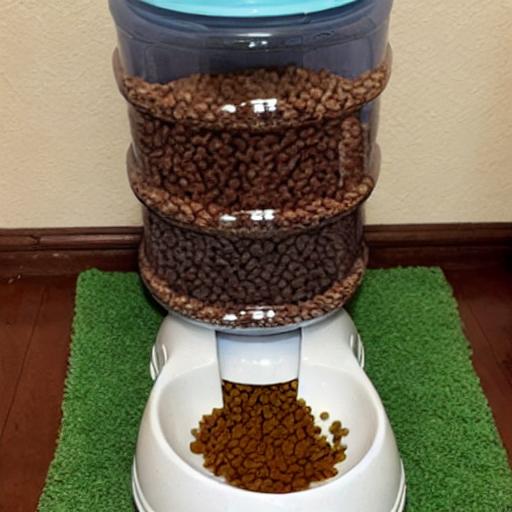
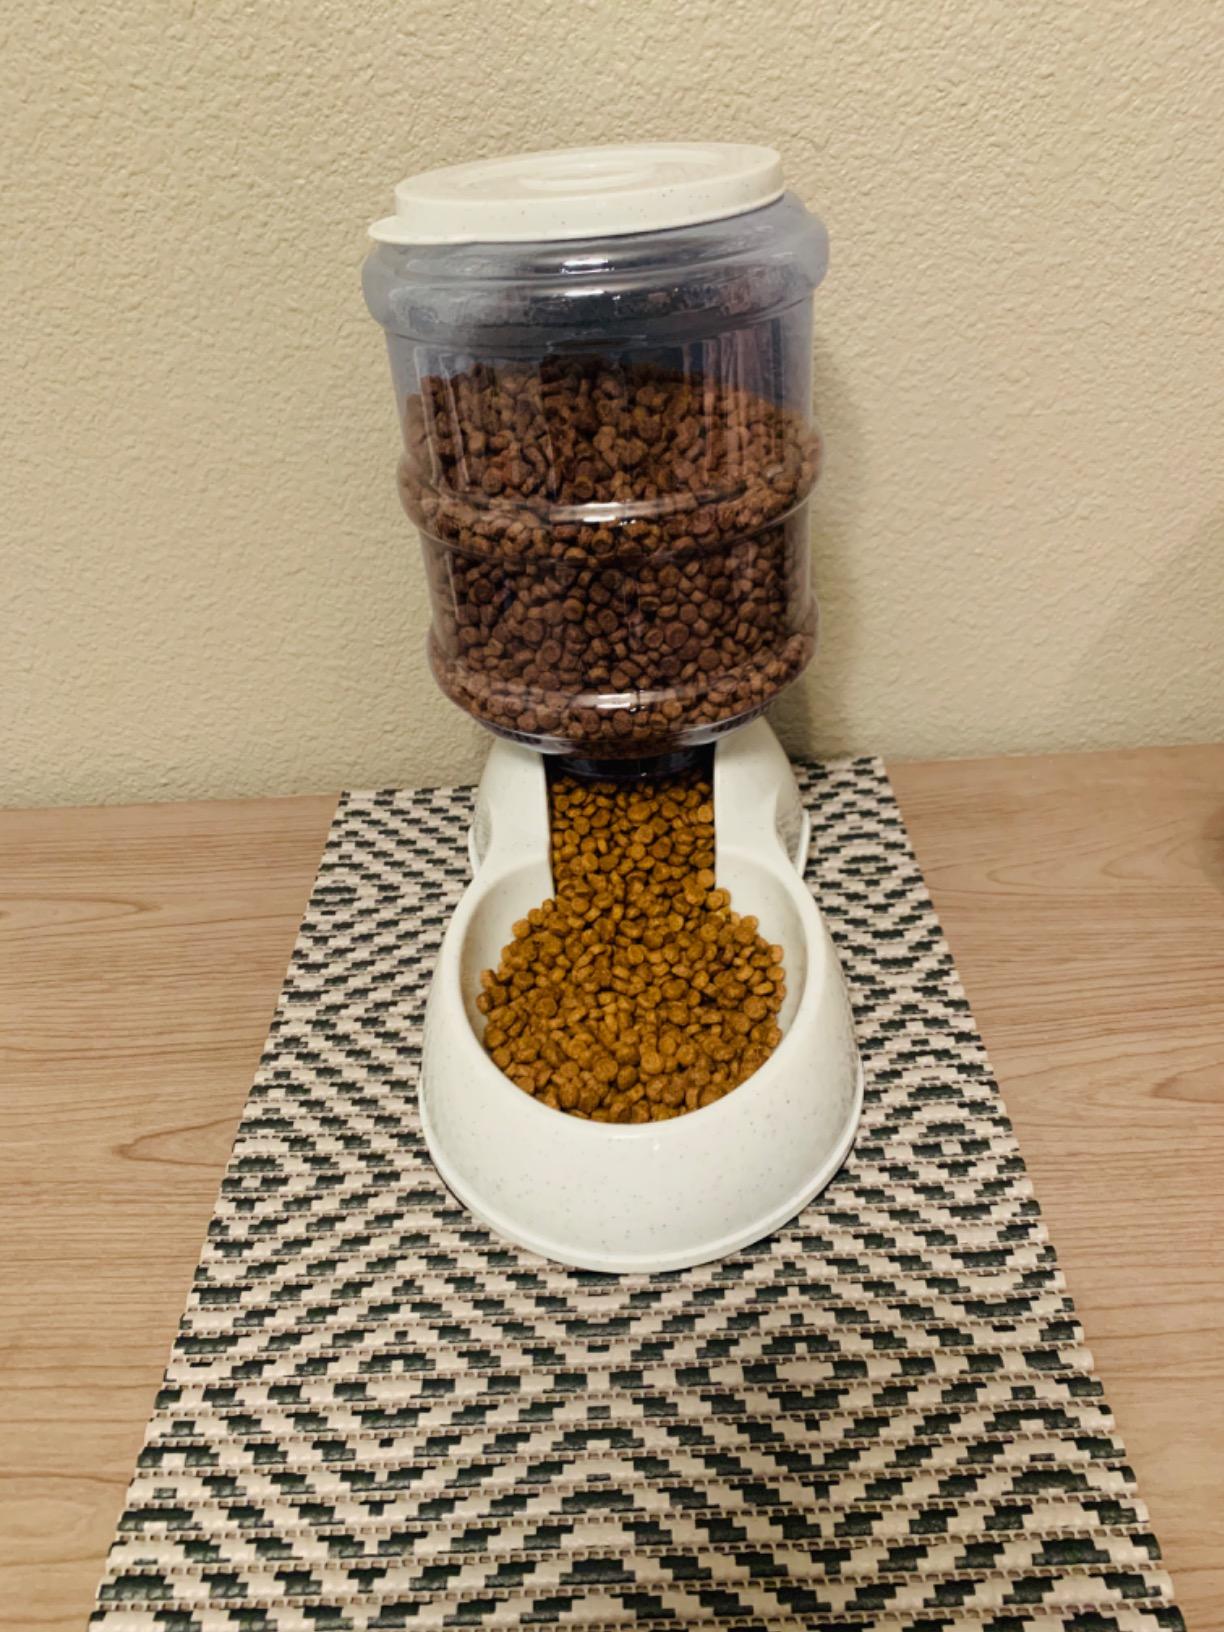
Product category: items_feeder
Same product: no